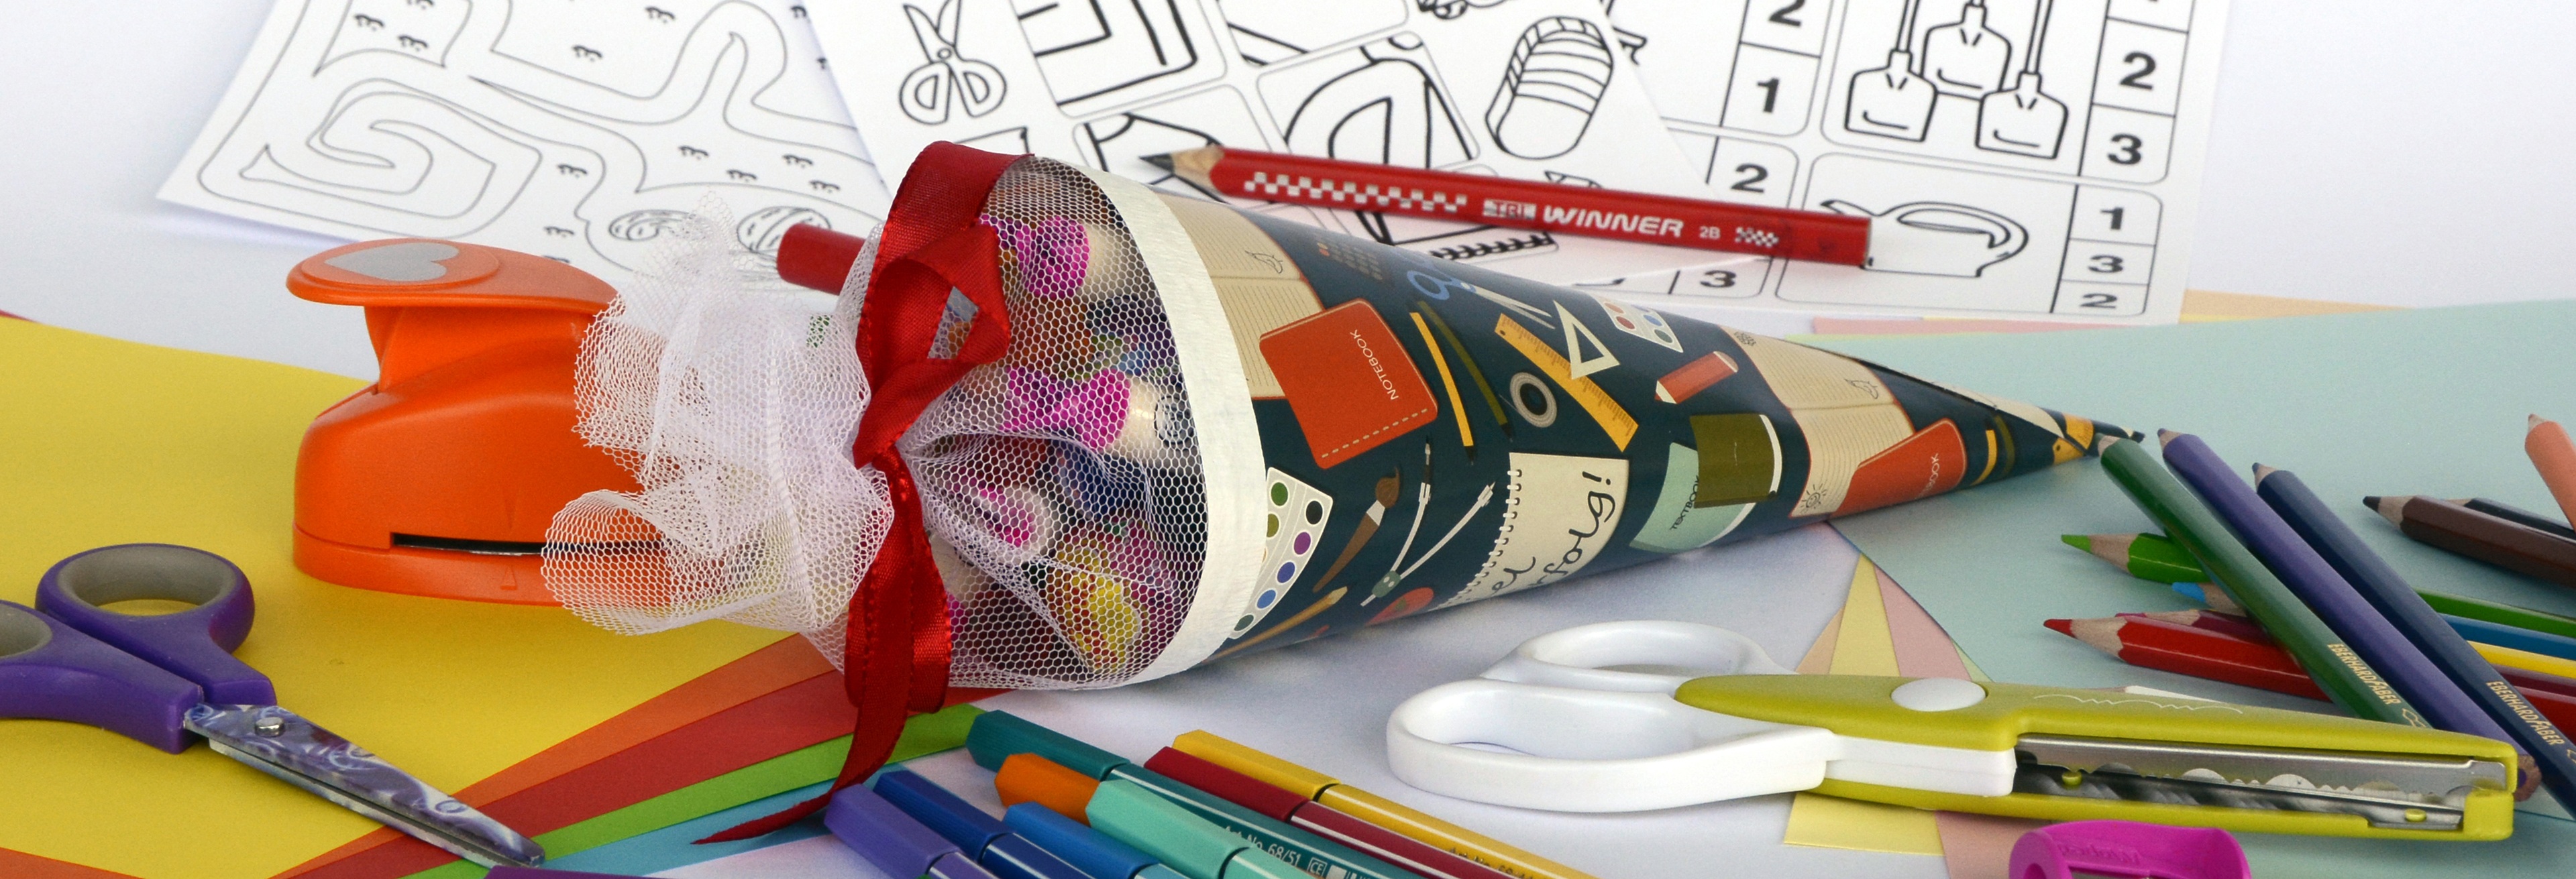
pencil, color, banner, training, paint, colorful, paper, education, cut, art, chalk, illustration, pens, candy, stationery, school, crayons, draw, surprise, pointed, scissors, coupon, tinker, colored pencils, colour pencils, header, head image, back to school, exercises, schult te, first graders, school launch, zuckert te, first class, writing accessories, colorful paper, felt tip pens